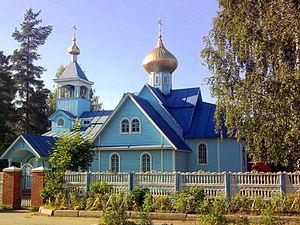
Vsevolojsk est une ville de l'oblast de Léningrad, en Russie, et le centre administratif du raïon de Vsevolojsk. Sa population s'élevait à 62 129 habitants en 2013.